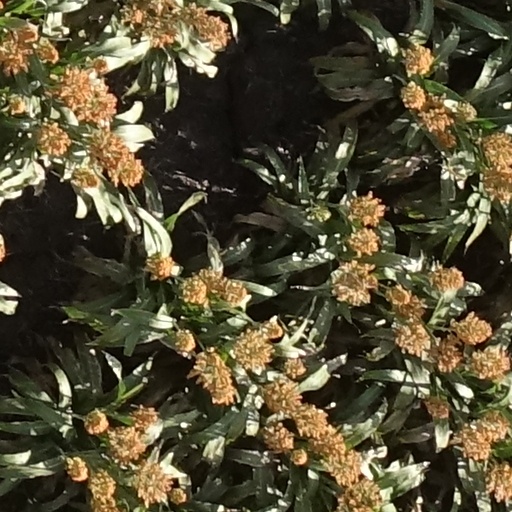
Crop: sorghum